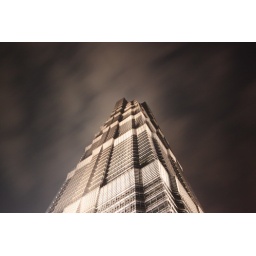
View from the base of the Jin Mao tower at night, the fifth tallest tower in the world.